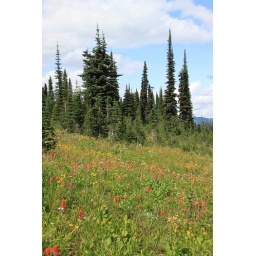
View from the Meadows in the Sky, Mount Revelstoke. The red flowers are Indian Paintbrush, the yellow flowers broad-leaved Arnica